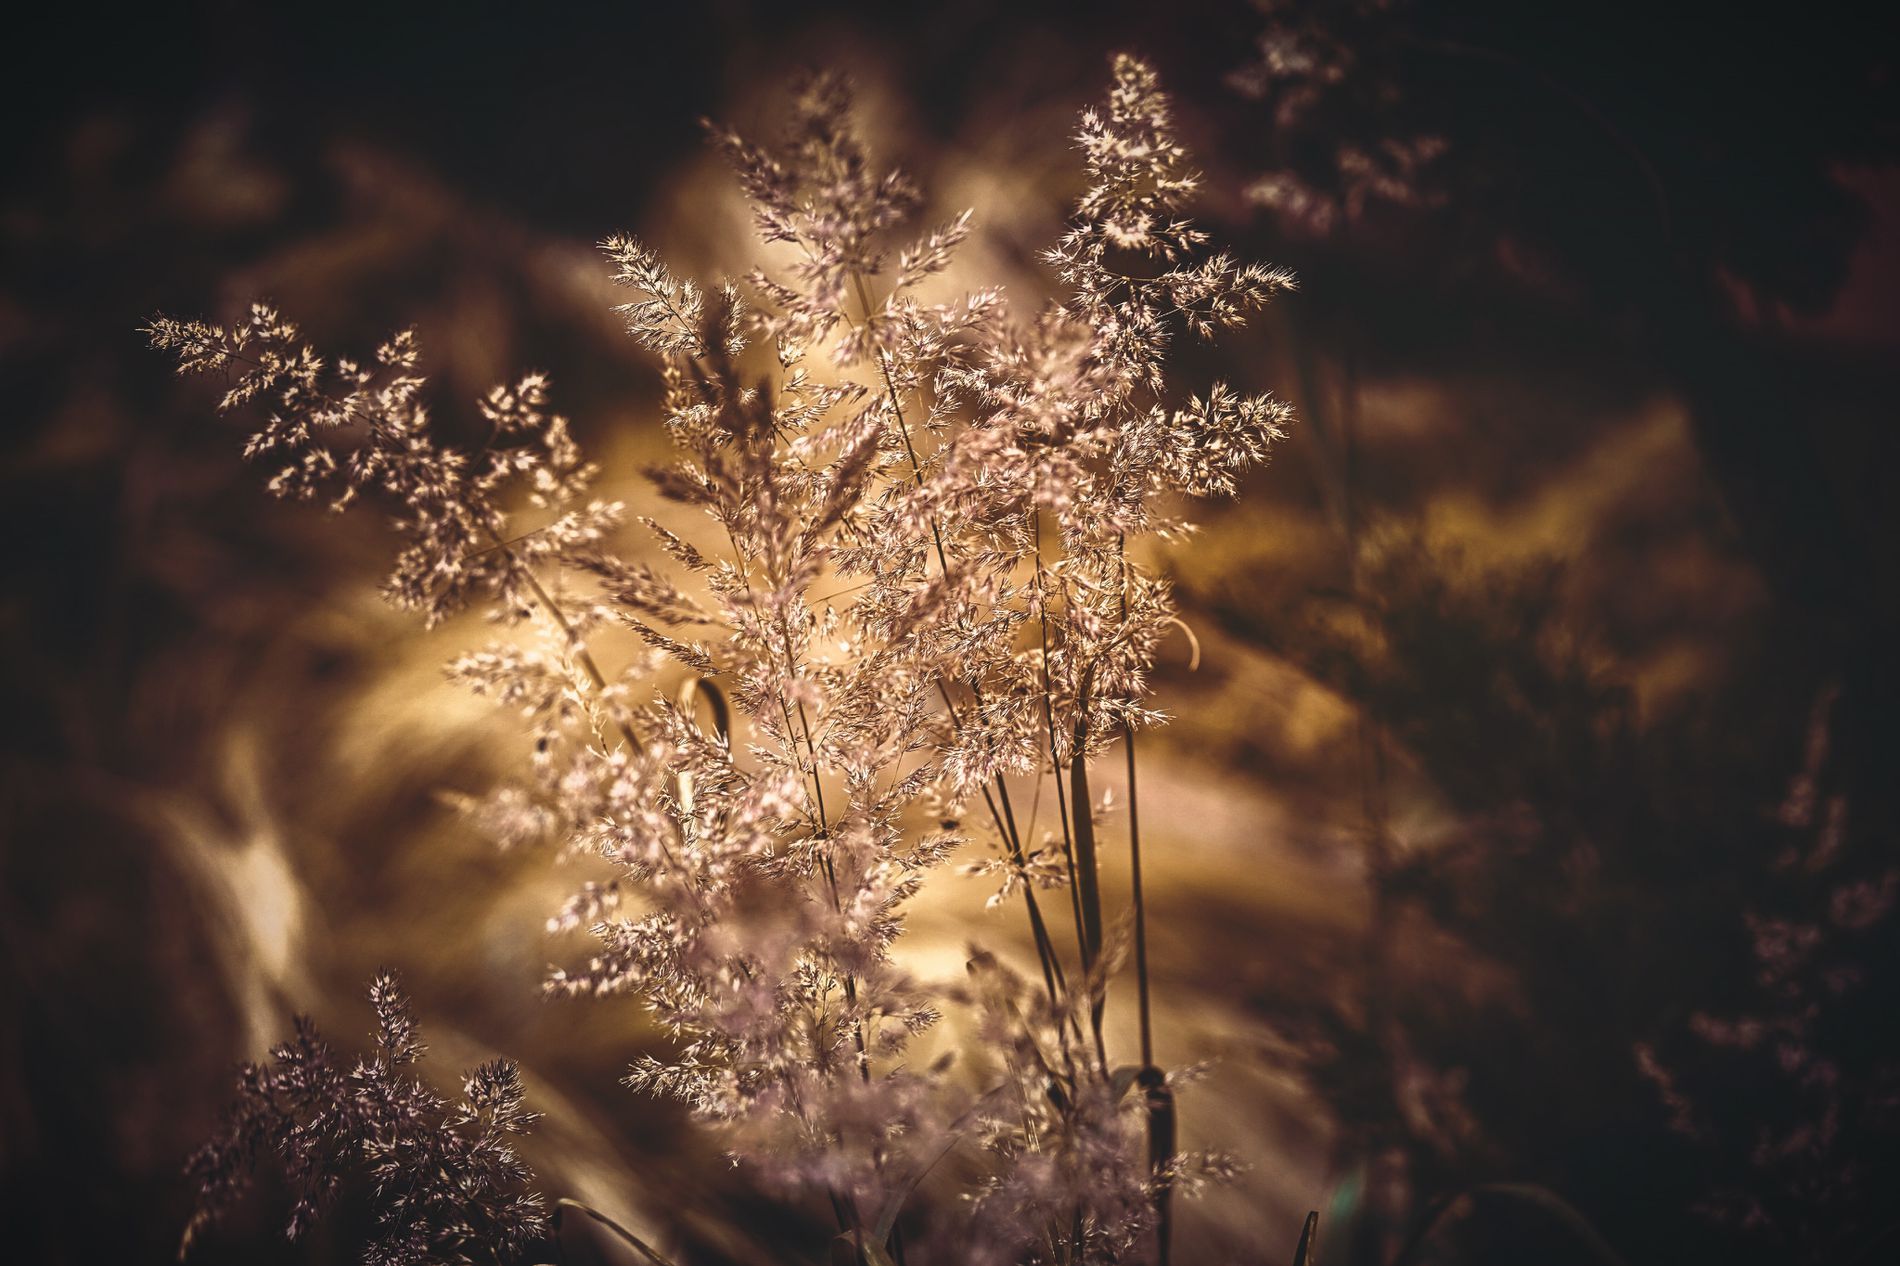
Wild Grass
This close-up photo shows a few tall grass stalks lit by soft, warm light, probably during sunset or sunrise. The grass has light beige and pale pink tips that catch the light and glow a little. The background is blurry.
close-up shot
This photo shows wild grass with a blurry background so the small details stand out more. The warm, golden light makes the picture feel calm and a bit nostalgic. The bright front and dark background help the photo look more 3d and natural.
Labels: Plant, Reed, Vegetation, Outdoors, Nature, Landscape, Weather, Scenery, Night, Snow, Fireworks, Sunlight, Flower, Grass, Light, Flare, Land, Tree, Woodland, Lighting, blurry background
Camera: SONY ILCE-7M3
Aperture: F3.5
Exposure: 1/400 sec
ISO: 250
Focal length: 90.0 mm